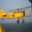
Label: airplane